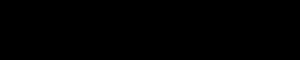
Lamborghini est un constructeur automobile fondé en 1963 par l'industriel Ferruccio Lamborghini et installé à Sant'Agata Bolognese en Italie.